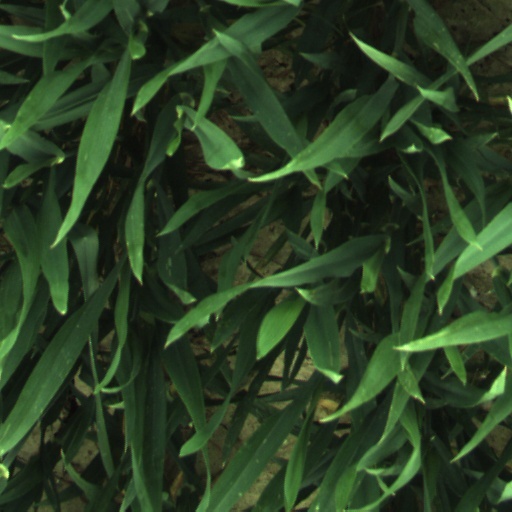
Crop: wheat